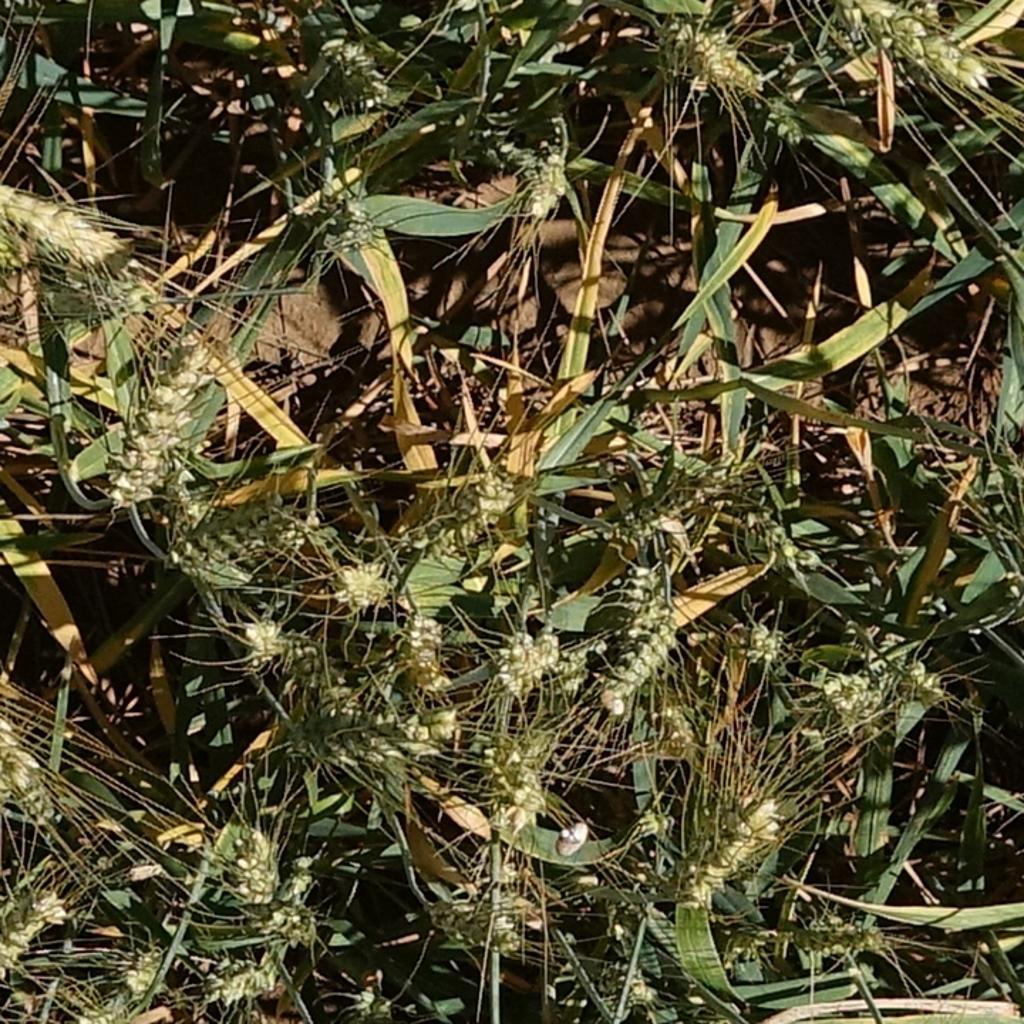
Country: France
Location: Gréoux
Wheat development stage: Filling